Slave ship

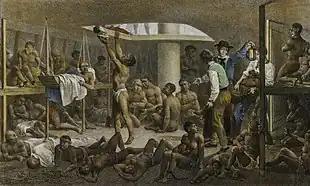
A painting c.1830 by the German artist Johann Moritz Rugendas depicts a scene below deck of a slave ship headed to Brazil; Rugendas had been an eyewitness to the scene

The owners of slave ships embarked as many slaves as possible to make the voyage more profitable. They did so by cramming, chaining, and selectively grouping slaves to maximize the use of space. Slaves began to die of lack of oxygen due to these cramped conditions. Portuguese lawmakers passed the Tonnage Act of 1684 in order to slightly improve conditions. Slaves on board were underfed and brutally treated, causing many to die before even arriving at their destination; dead or dying slaves were dumped overboard. An average of one to two months was needed to complete the journey. The slaves were naked and shackled together with several different types of chains, stored on the floor beneath bunks with little to no room to move. Some captains assigned slave guardians to watch over and keep the other slaves in check. They spent a large portion of time pinned to floorboards, which would wear skin on their elbows down to the bone. Diseases such as dysentery, diarrhea, ophthalmoparesis, malaria, smallpox, yellow fever, scurvy, measles, typhoid fever, hookworm, tapeworm, sleeping sickness, trypanosomiasis, yaws, syphilis, leprosy, elephantiasis, and melancholia resulted in the deaths of slaves on board slave ships. Firsthand accounts from former slaves, such as Olaudah Equiano, describe the horrific conditions that slaves were forced to endure.